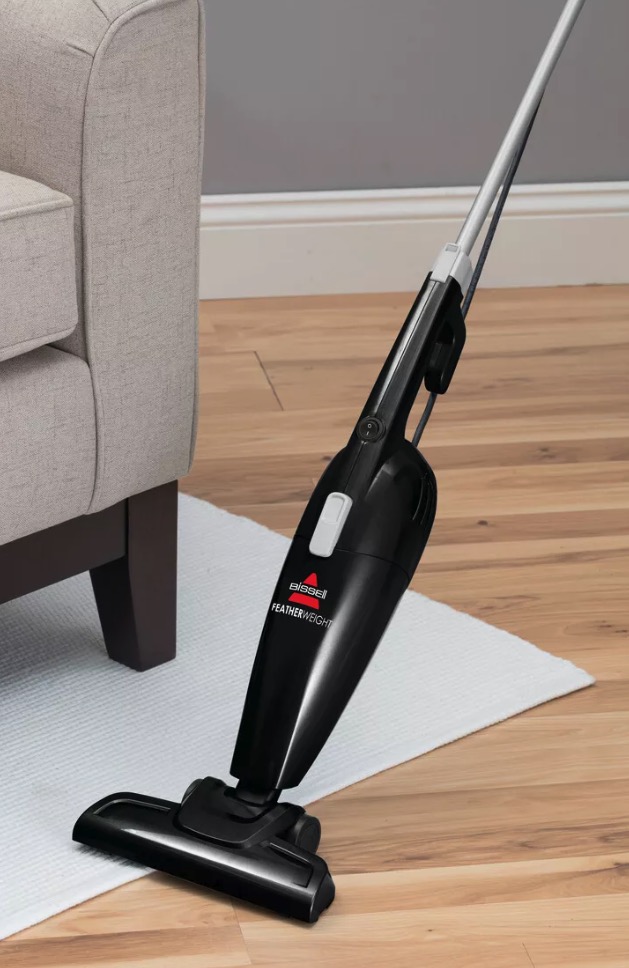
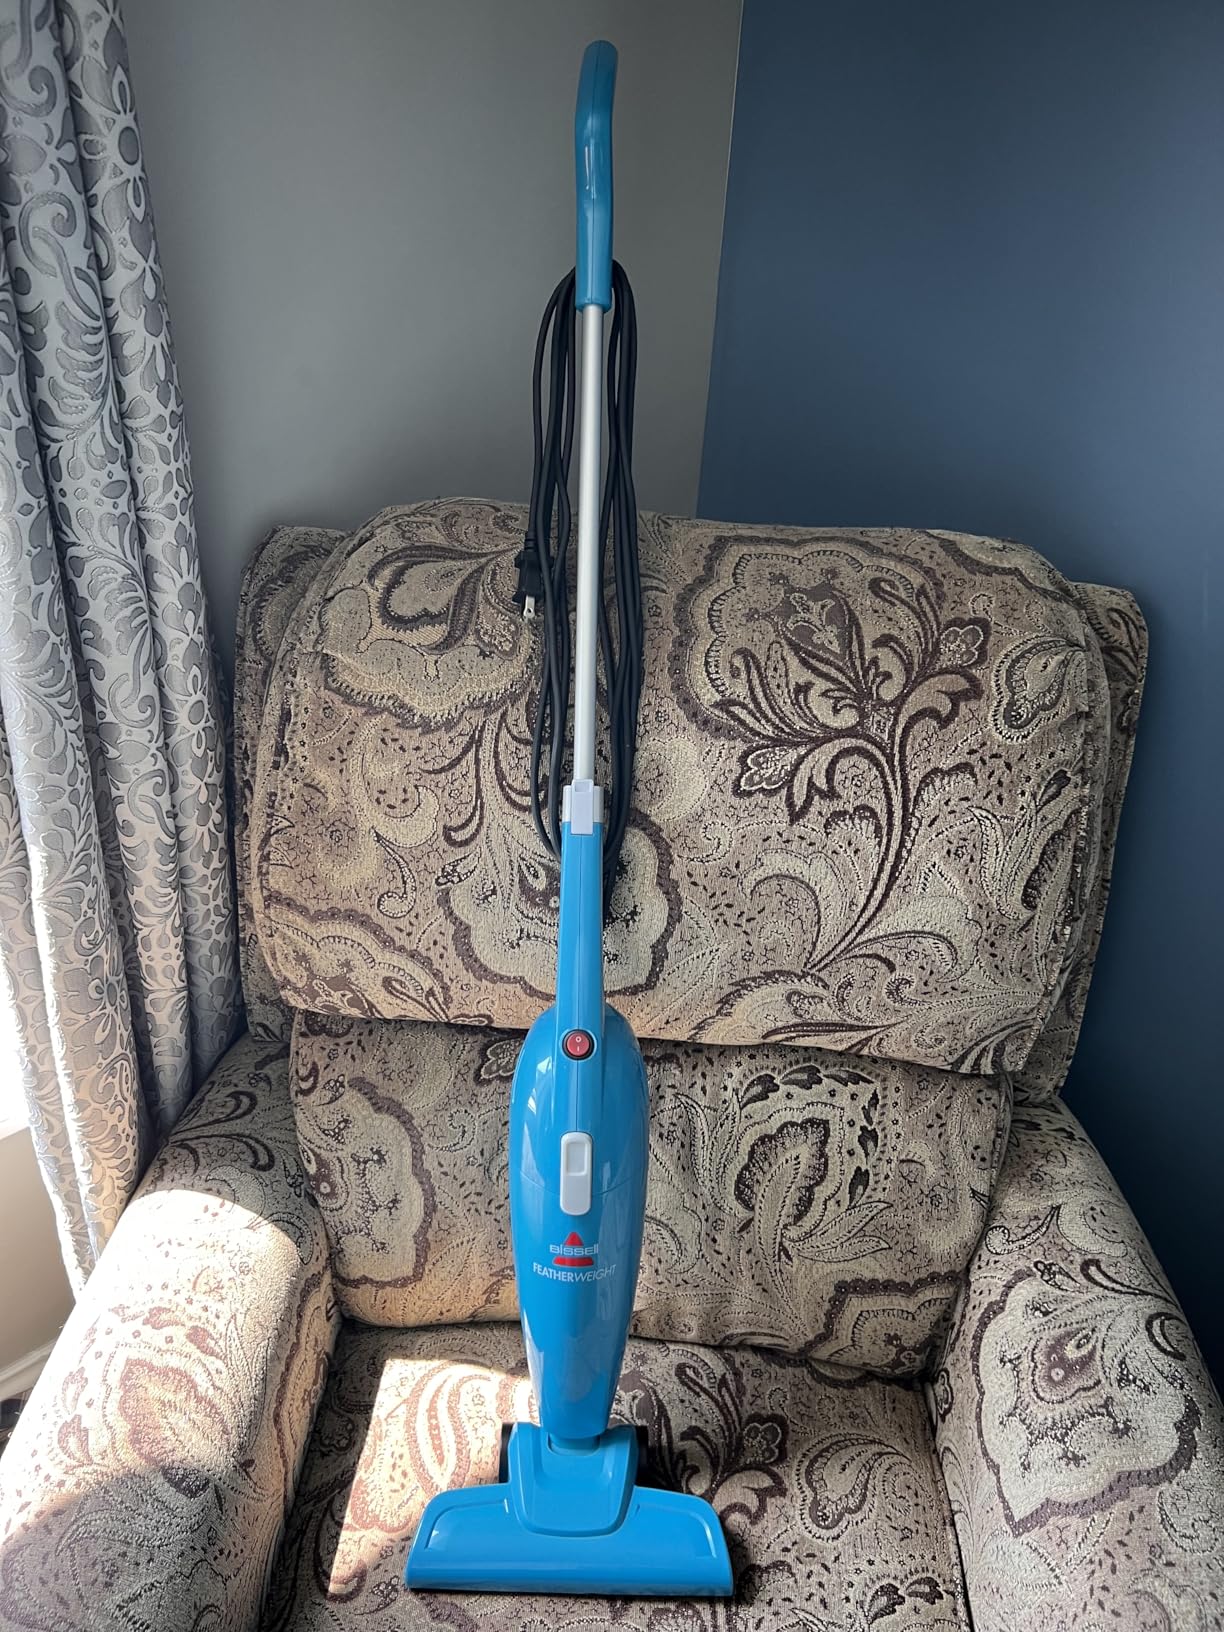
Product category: items_vacuum
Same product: no